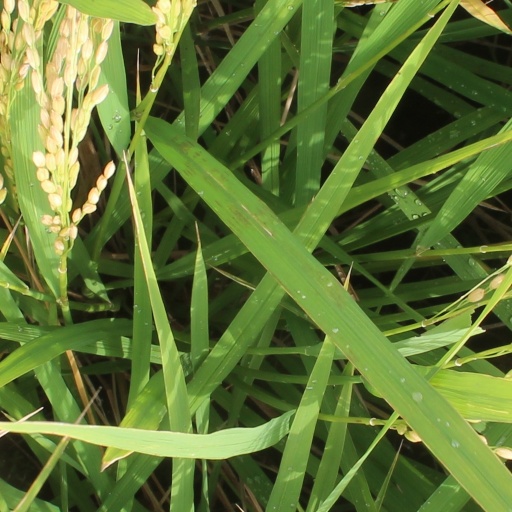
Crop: rice